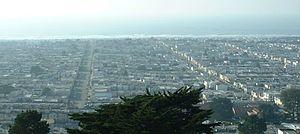
Les États-Unis sont le troisième endroit sur terre pour la population urbaine, en valeur absolue. Plus de 30 % des Américains vivent dans une métropole de plus de cinq millions d'habitants. Ces agglomérations sont récentes et structurées en réseaux. Leur poids économique est considérable pour le pays. Elles connaissent des difficultés liées à l'immigration, aux mutations sociales et à la mondialisation.